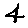
Label: 4